Eucalyptus brevistylis

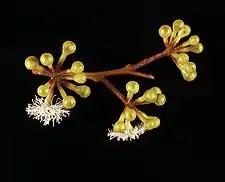
flowers and buds (leaves removed)

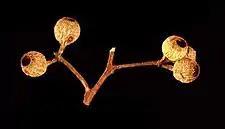
fruit

"Eucalyptus brevistylis" is a tree that typically grows to a height of and forms a lignotuber. It has fissured, greyish to reddish brown, fibrous to stringy bark that tends to be papery on the outside. The leaves on young plants and on coppice regrowth are egg-shaped to heart-shaped, long, wide, mid-green on the upper surface, paler below, and always have a petiole. Adult leaves are thin, lance-shaped or slightly curved, long, wide on a petiole long and are a different colour on either side. The flower buds are arranged in groups of nine, eleven or thirteen on a peduncle long, the individual buds on a pedicel long. Mature buds are oval to almost spherical, about long and wide with a rounded operculum. Flowering occurs between January and February or between April and November and the flowers are white. The fruit is a woody almost spherical capsule with a small opening, long and wide.